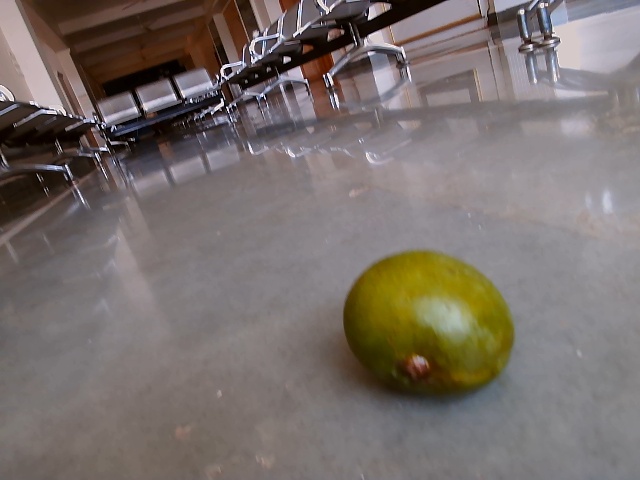
Label: Raw_Mango